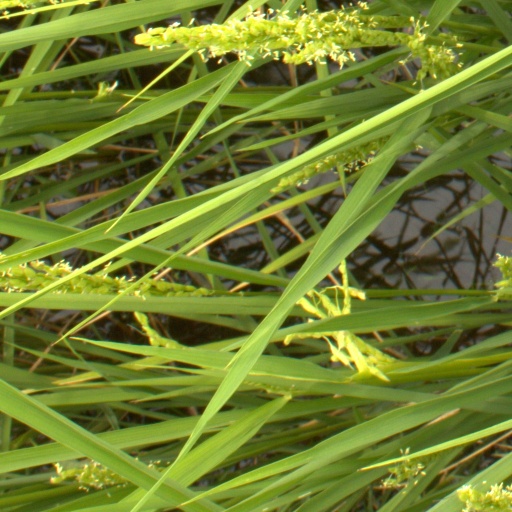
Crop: rice